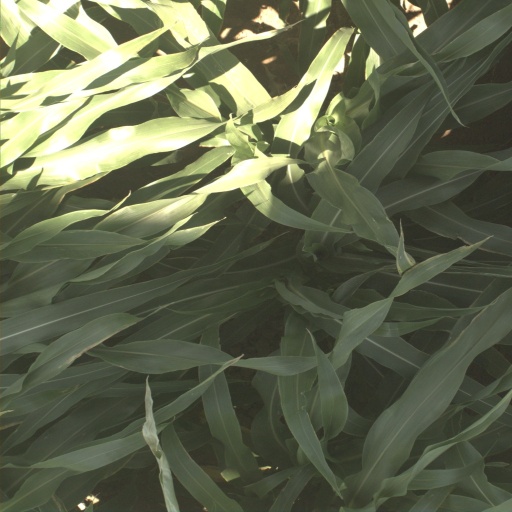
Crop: sorghum